List of inductees of Canada's Walk of Fame

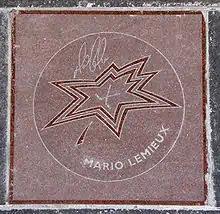
Mario Lemieux's star

Canada's Walk of Fame, located in Toronto, Ontario, is a walk of fame that acknowledges the achievements and accomplishments of successful Canadians. It consists of a series of stars imbedded in 13 designated blocks worth of sidewalks in Toronto, located in front of Roy Thomson Hall, the Princess of Wales Theatre, and the Royal Alexandra Theatre on King and Simcoe streets. The first group of members was inducted in 1998, and it has since expanded to include the RBC Emerging Artist Music Mentorship Prize competition, which assists emerging Canadian musicians with getting their careers off the ground.